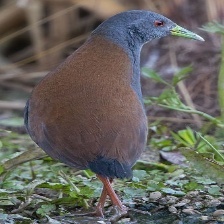
Species: BLACK TAIL CRAKE
Scientific name: AMAURORNIS BICOLOR